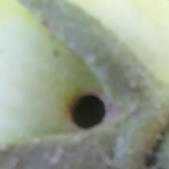
Crop: Tomato
Condition: helicoverpa-armigera-p